Dilvo Lotti

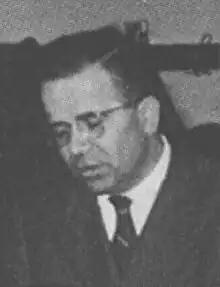

Dilvo Lotti studied at Porta Romana Art Institute in Florence where he graduated in 1935 writing a thesis on Honoré Daumier.